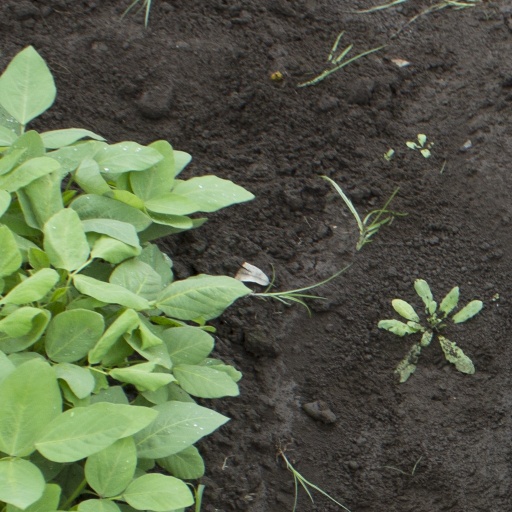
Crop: soybean